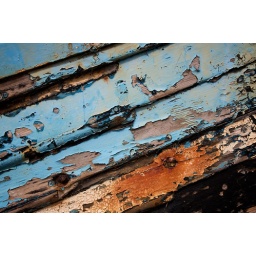
Lovely colours on this wrecked wooden boat in the marshes at Blakeney. Sigma 18-50